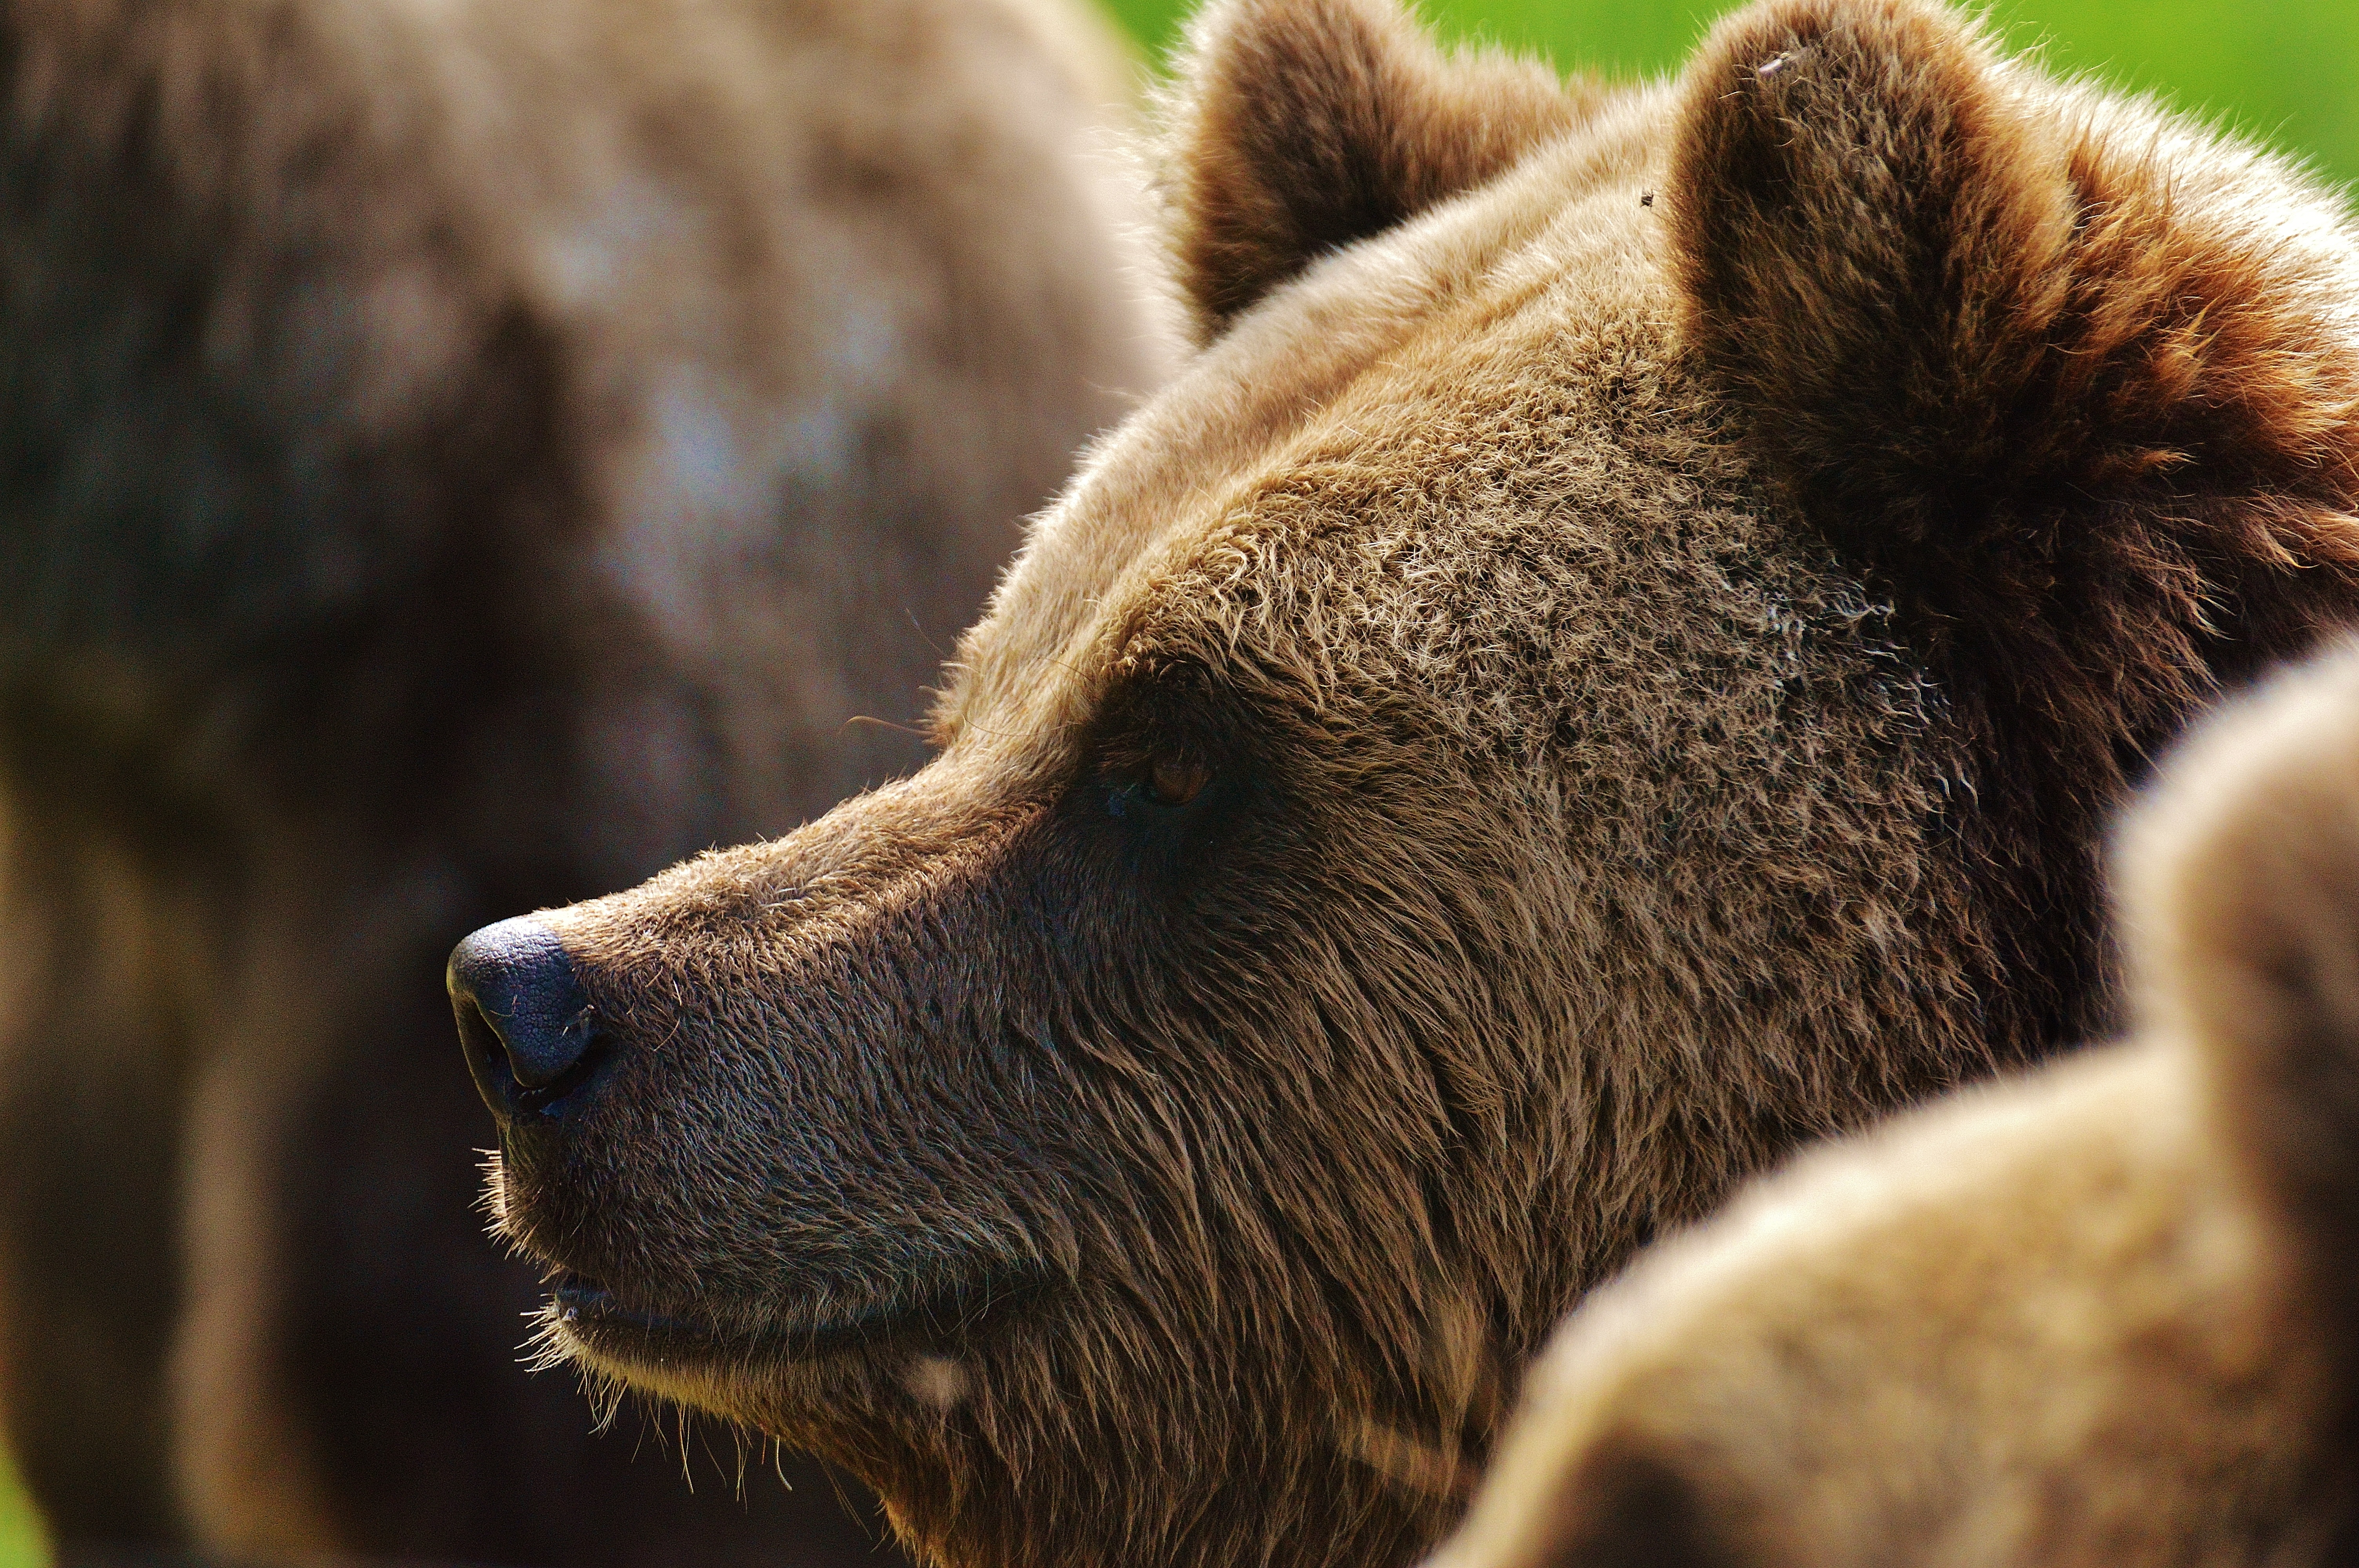
bear, wildlife, zoo, mammal, fauna, brown bear, close up, wild animal, nose, snout, vertebrate, animal world, wildpark poing, grizzly bear, dog breed group